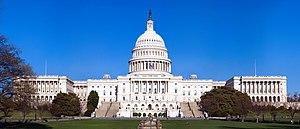
Façade ouest du Capitole des États-Unis d'Amérique. Le capitole abrite le congrès, la branche législative du gouvernement fédéral des États-Unis. Il se situe à washington D.C., sur le sommet de Capitol Hill et à l'est du National Mall. Le bâtiment possède une coupole surplombant une rotonde et encadrée de deux ailes. C'est un exemple d'architecture néoclassique américaine.